Ying Chongfu

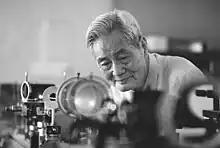
Ying Chongfu at work in 2008

Ying Chongfu or C. F. Ying (June 15, 1918 – June 30, 2011) was a Chinese acoustical physicist who was the founder and pioneer of ultrasonics research in China., specializing in dispersion of ultrasonics in solids, ultrasonic piezoelectric transducers, ultrasonic propagation in soft tissues, power ultrasonics, laser ultrasound and acoustic cavitation. An academician of the Chinese Academy of Sciences (CAS), Ying was a research professor at Institute of Acoustics (IOA) of CAS, inaugural Chairman of the Acoustical Society of China (ASC) and Editor-in-Chief of the academic journal Applied Acoustics.